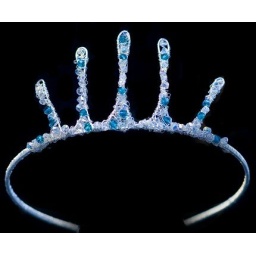
Beautiful crystal coronet Set on a silver plate half coronet band with Swarovski crystals shown here in zircon swarovski crystals!